Tarnowskie Góry

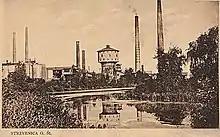
Fryderyk Smelting Works in interwar Poland

The prosperity of Tarnowskie Góry was abruptly halted by the Thirty Year War (1618–1648), and in 1676–77 its population was farther decimated by an outbreak of plague (which two years later reached the Austrian capital). In 1683, Polish King John III Sobieski rested in town on his way to the Battle of Vienna (where he led the famous Hussars branch of Polish cavalry to victory in defeating the Ottoman army and stopping the progress of their European invasion). In Tarnowskie Góry, Polish nobility welcomed the newly elected kings Augustus II the Strong and Augustus III of Poland, in July 1697 and January 1734, respectively, when they were heading for their royal coronations to Kraków.